Steve Addazio

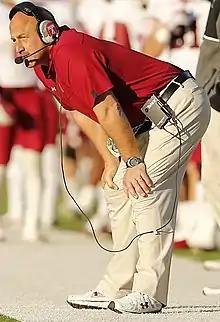
Addazio in 2012 as Temple head coach

Stephen Robert Addazio (born June 1, 1959) is an American football coach, broadcaster, and former player. He became a color commentator for ESPN's college football broadcasts before the 2024 season. Before becoming a broadcaster, Addazio served as a high school and college coach for almost forty years, most recently as the offensive line coach for Texas A&M University. He served as the head football coach at Temple University from 2011 to 2012, Boston College from 2013 to 2019, and Colorado State University from 2020 to 2021. Before that, he was an offensive assistant for several college teams, including six seasons as an offensive line coach, assistant head coach, and offensive coordinator for the Florida Gators and was a part of two BCS National Championship Game-winning coaching staffs under head coach Urban Meyer.